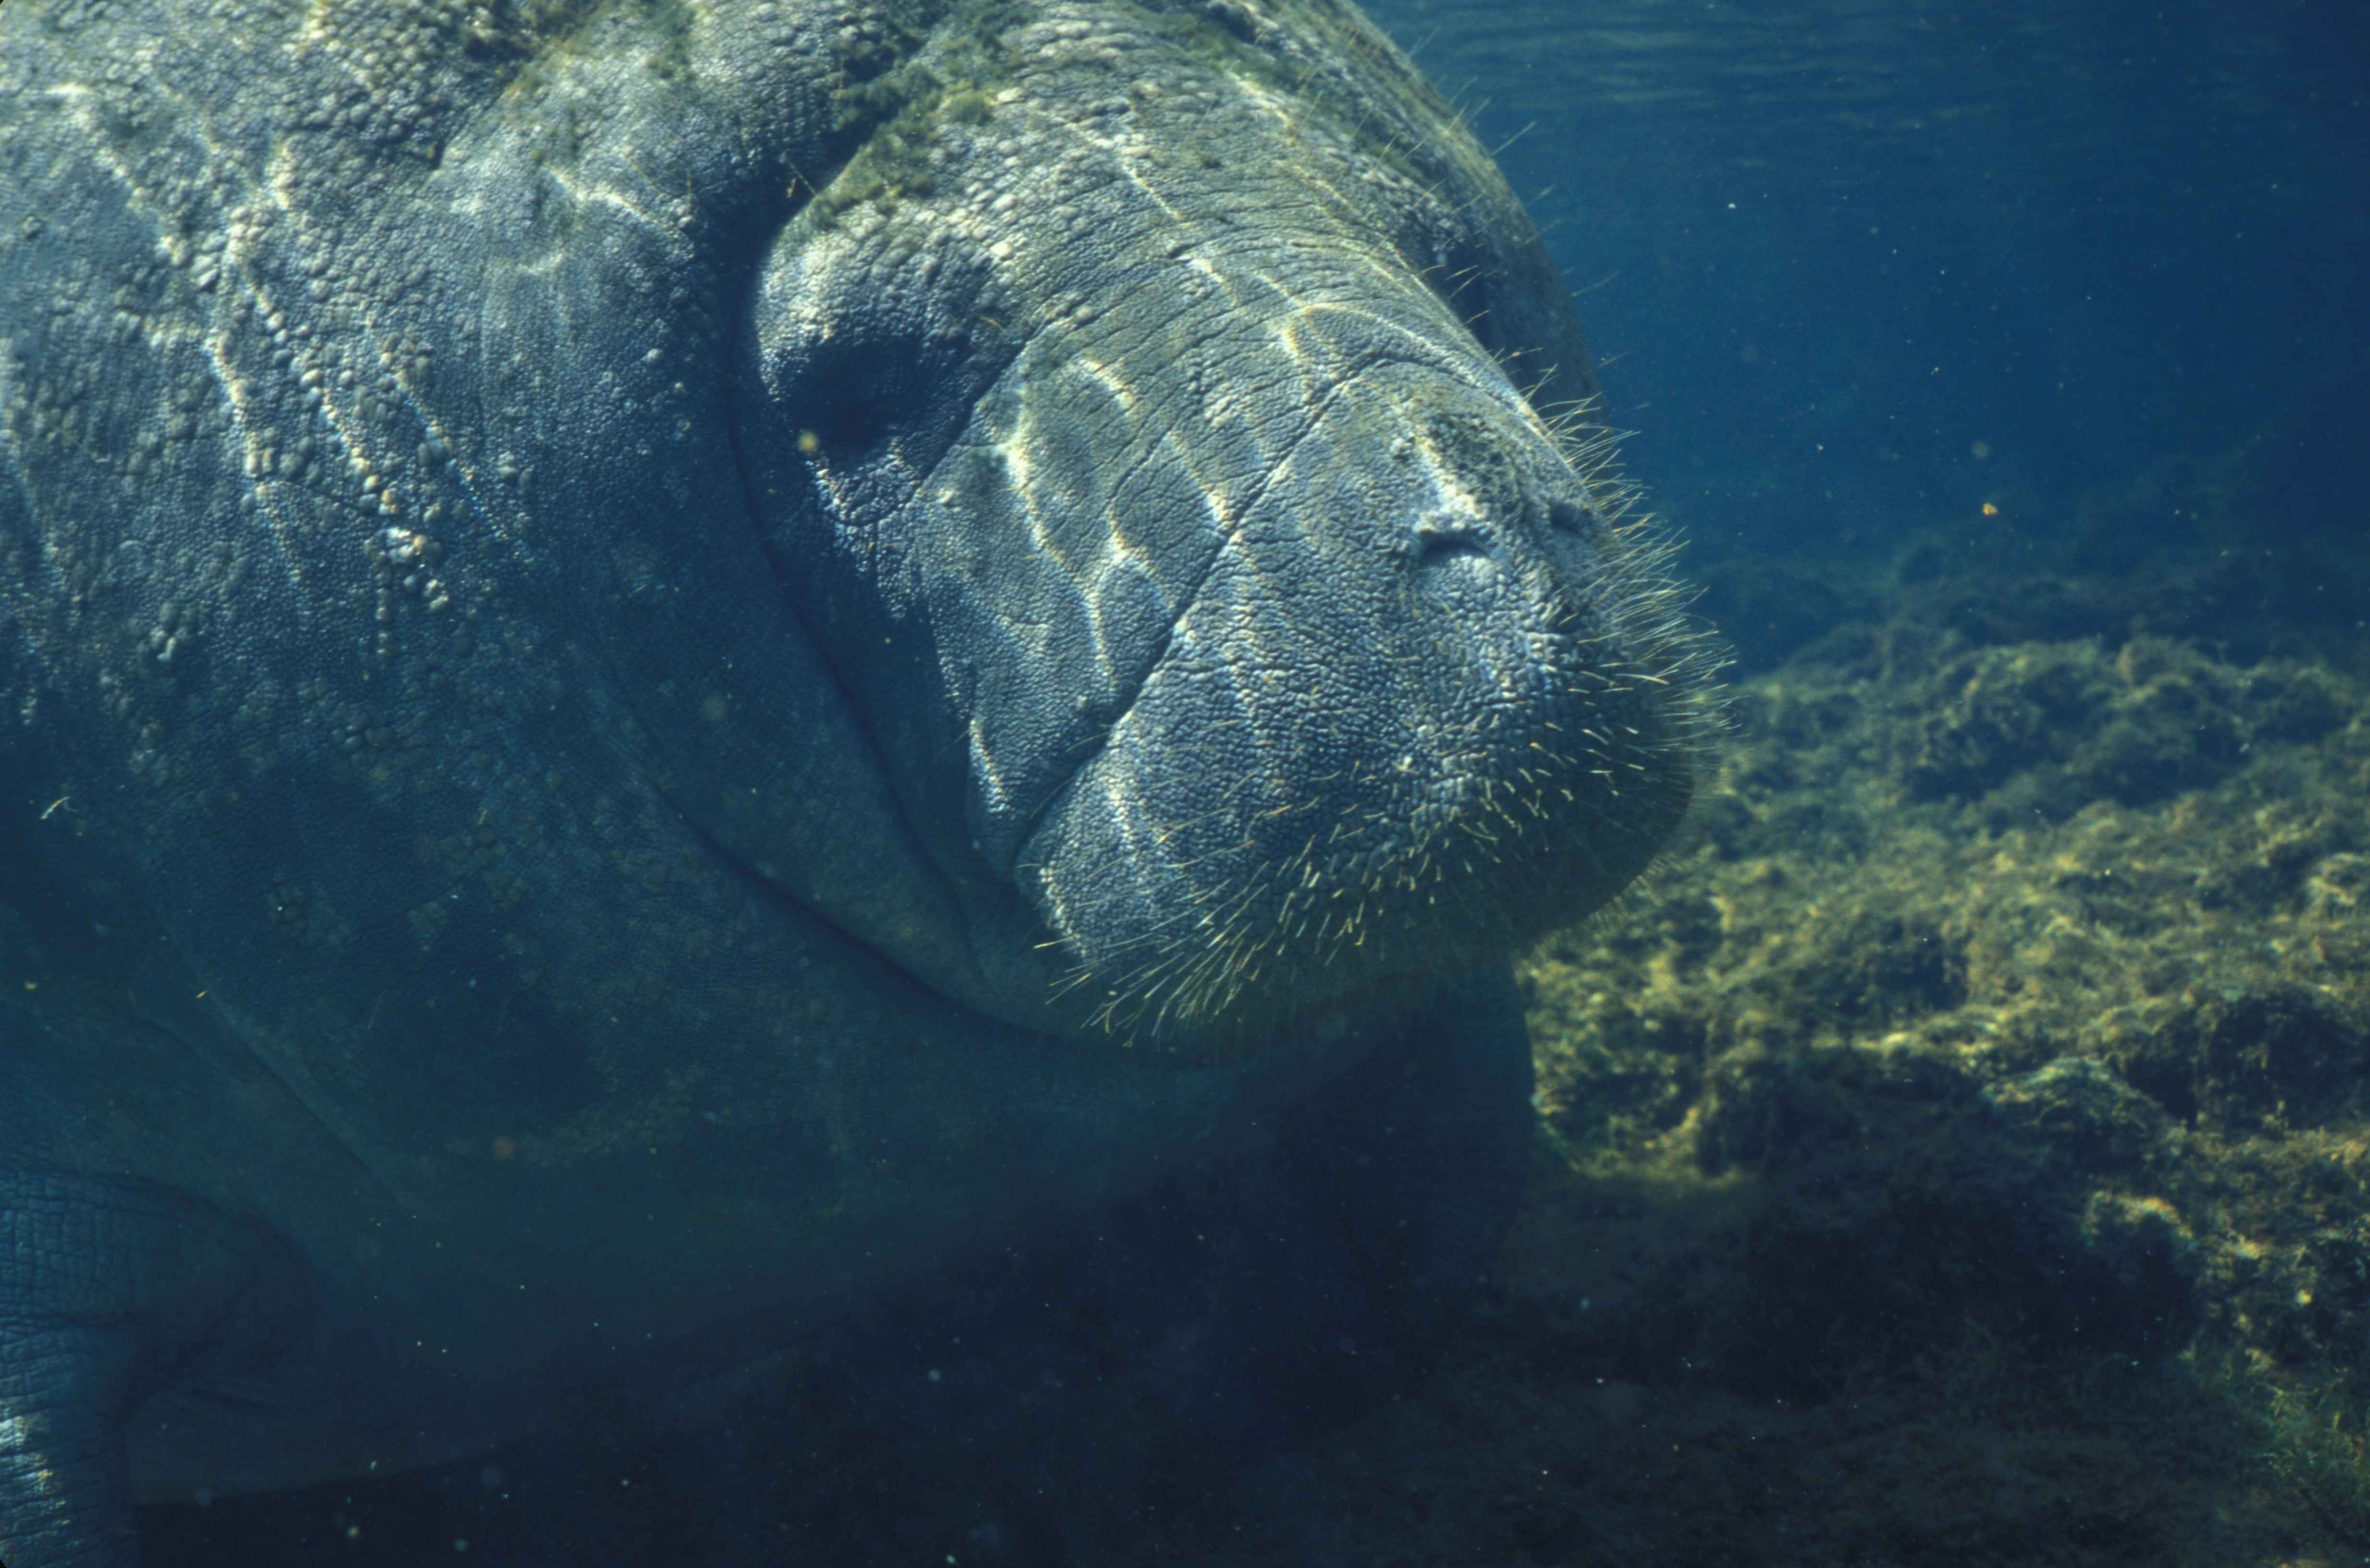
sea, water, nature, ocean, underwater, biology, aquatic, fauna, life, animals, marine, endangered, species, florida, sea cow, marine mammal, marine biology, manatee, dugong, seacow